Ebook

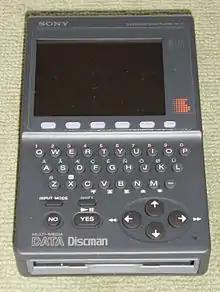
The DD-8 Data Discman

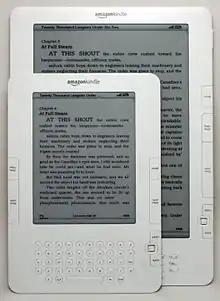
Size comparison of the Kindle 2 with the larger Kindle DX

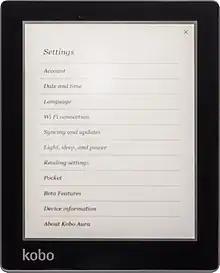
A Kobo Aura's settings menu

Writers and publishers have many formats to choose from when publishing e-books. Each format has advantages and disadvantages. The most popular e-readers and their natively supported formats are shown below: